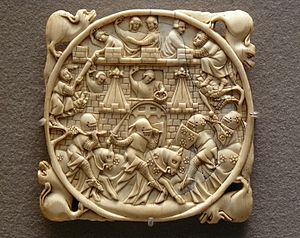
Valve de miroir en ivoire ""Siège du château d'amour"" - Deuxième quart du XIVème siècle - Musée du Louvre"